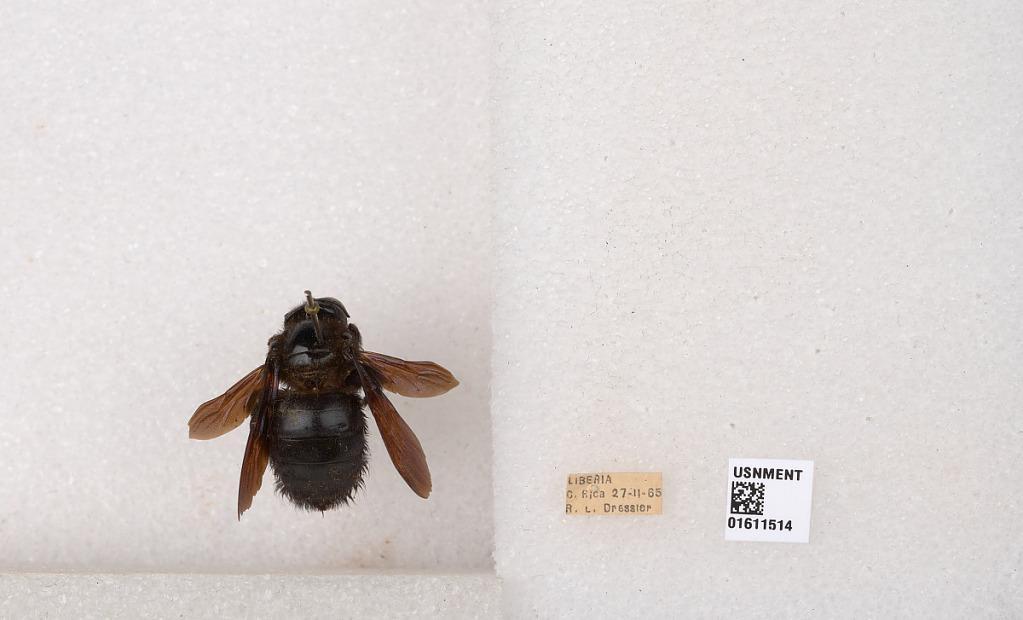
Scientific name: Xylocopa
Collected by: R. Dressler
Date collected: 1965-2-27
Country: Costa Rica
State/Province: Guanacaste
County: Liberia
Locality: Liberia